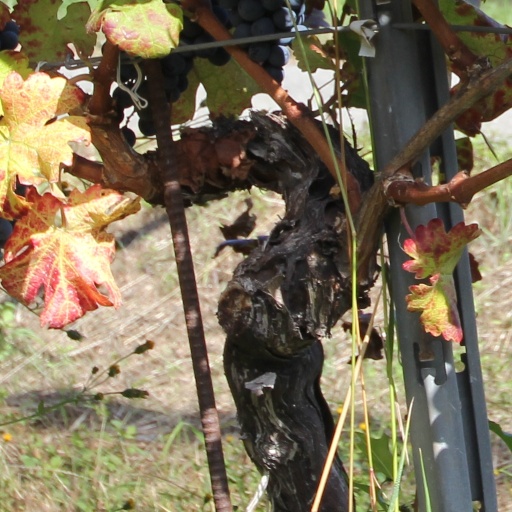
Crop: grape